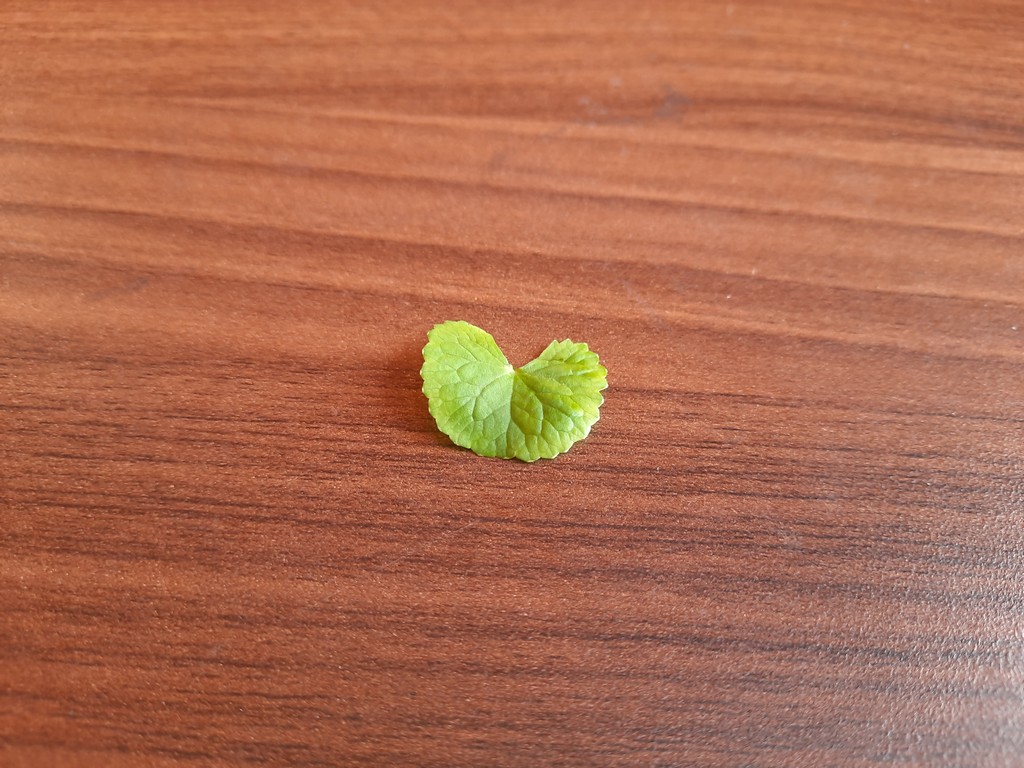
Label: Healthy